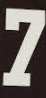
Number: 7